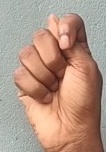
ASL sign: T